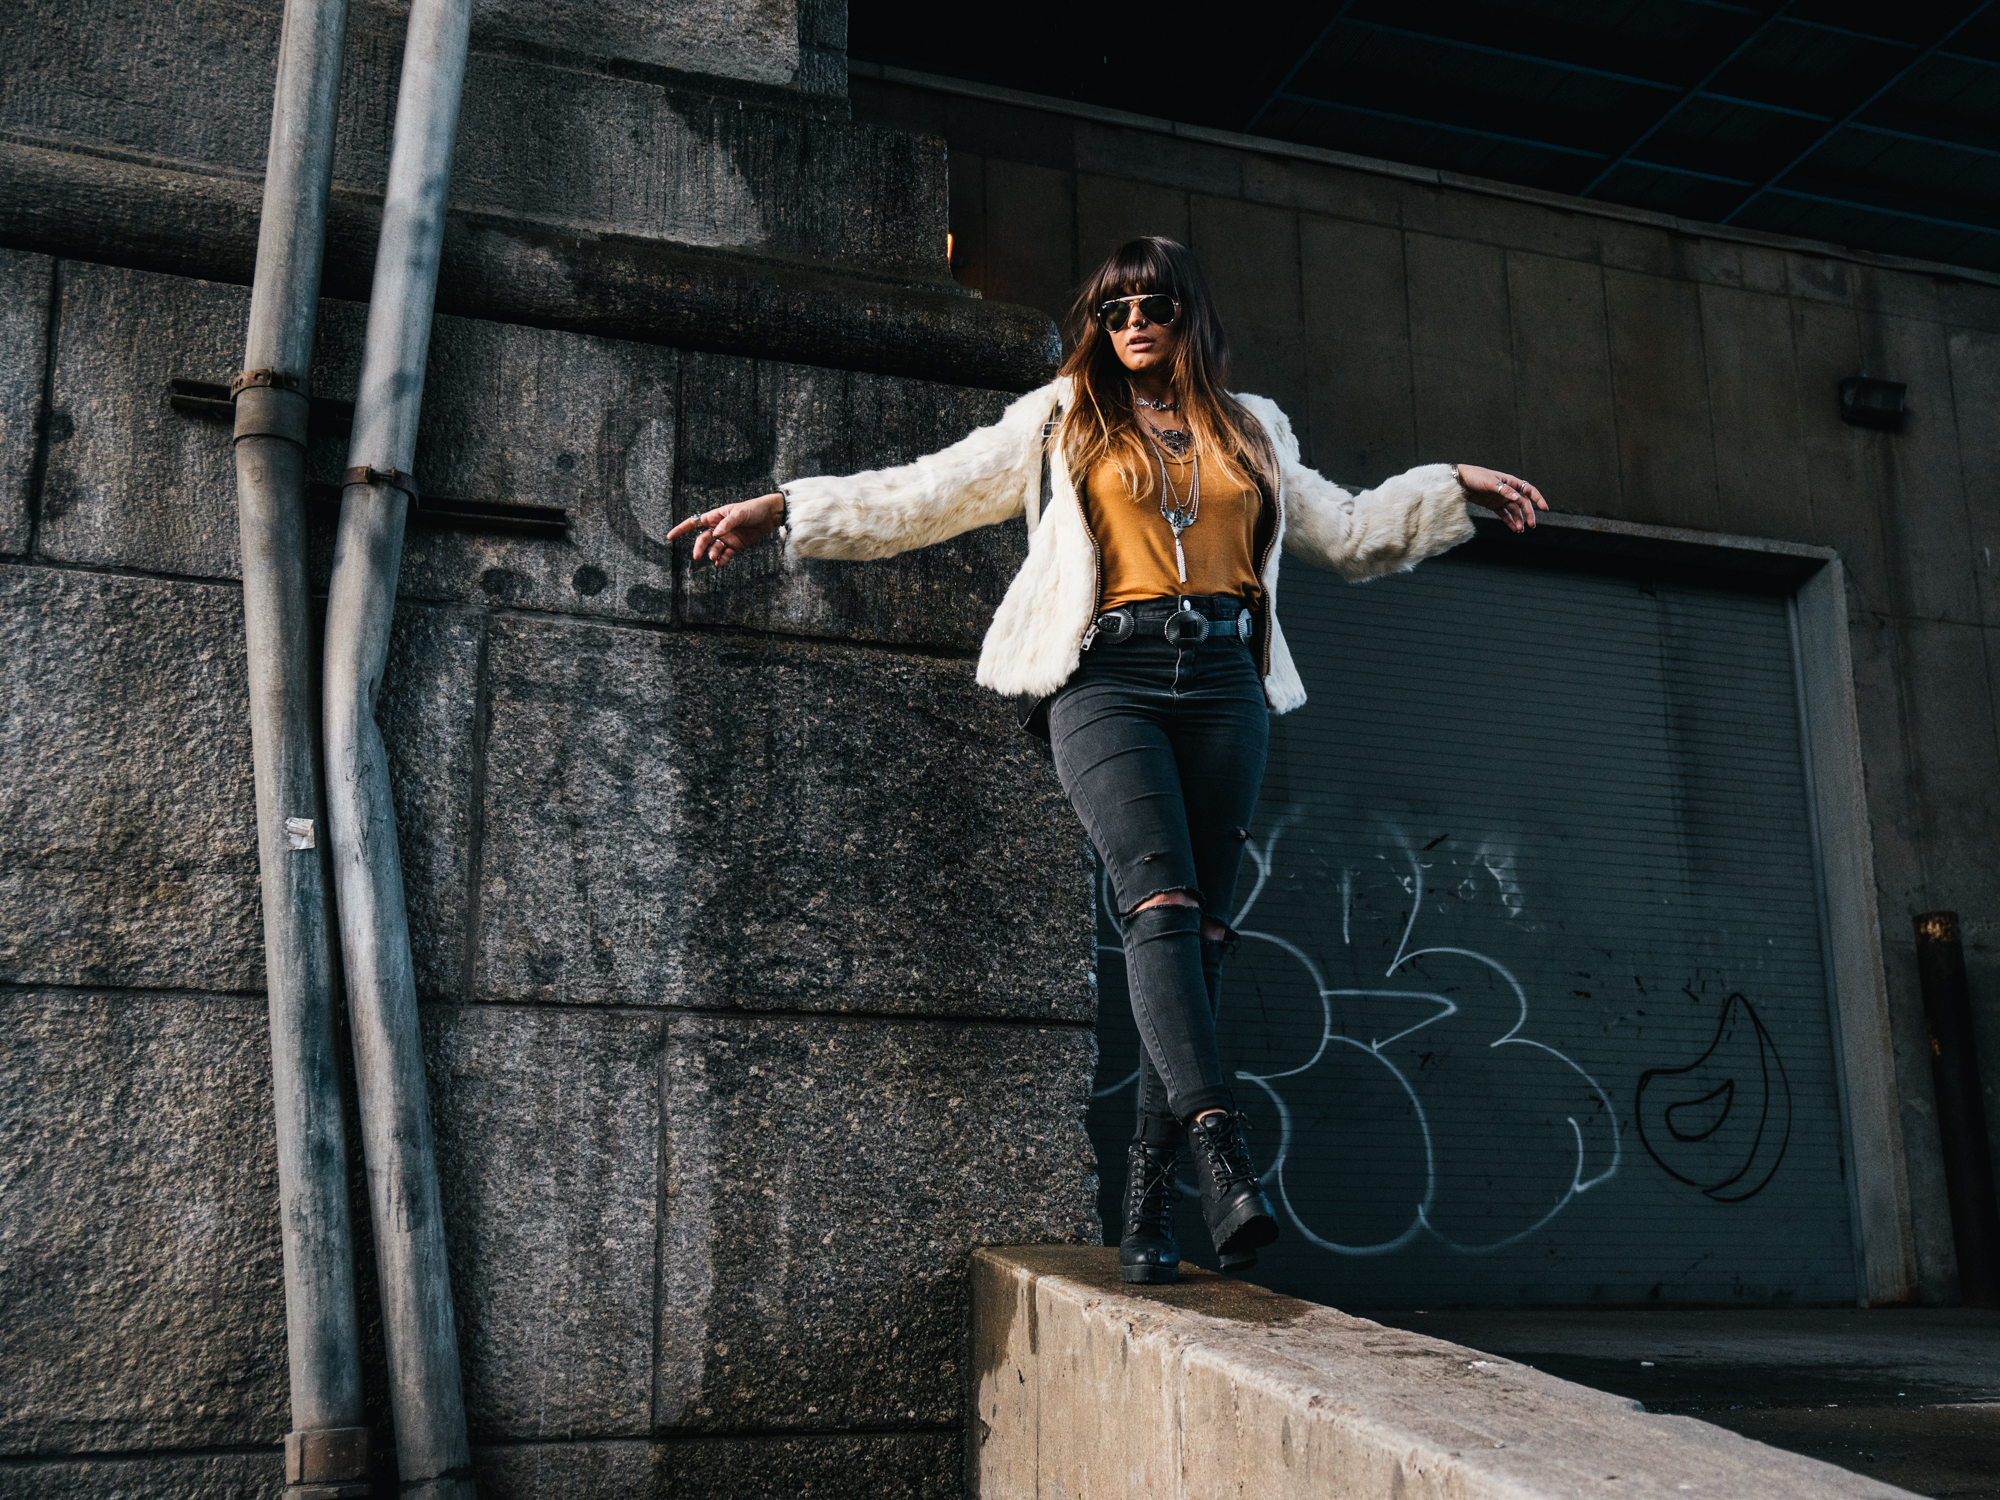
woman, road, street, photography, wall, female, standing, color, fashion, black, lady, performance art, sports, photograph, photo shoot